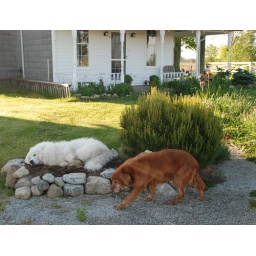
After a rough night of barking and patrolling, Thomas finds a nice soft bed in a newly made flower bed.